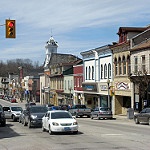
Scene: Outdoor